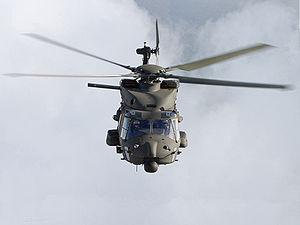
Cet article dresse une liste d'hélicoptères civils et militaires non exhaustive. Les modèles sont classés par pays et par constructeur.
Le NHIndustries NH90 est un hélicoptère militaire de manœuvre et d'assaut bi-turbine européen, assigné au transport militaire, de la classe des 11 tonnes. Il fut conçu par une coopération entre la France, l'Allemagne, l'Italie et les Pays-Bas, rejoints après le lancement du premier prototype en 2000 par le Portugal, la Finlande, la Norvège, la Suède et enfin la Belgique. Il est produit par NHIndustries, une coentreprise européenne qui comprend Airbus Helicopters, AgustaWestland — fusionnée avec Leonardo-Finmeccanica en 2016 — et Fokker Technologies.